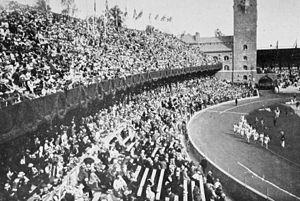
Les épreuves d'athlétisme des Jeux olympiques de 1912 ont eu lieu du 6 au 15 juillet 1912 au Stade olympique de Stockholm, en Suède. 534 athlètes, exclusivement masculins, issus de 30 nations ont pris part aux 30 épreuves du programme.